Ainharp

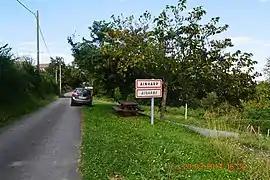
The road into Ainharp

Ainharp is a commune in the Pyrénées-Atlantiques department in the Nouvelle-Aquitaine region in southwestern France.